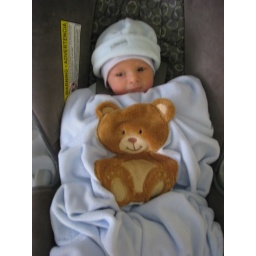
Connor headed home from the hospital, wrapped in the bear blanket his Gramma Sandi gave him.